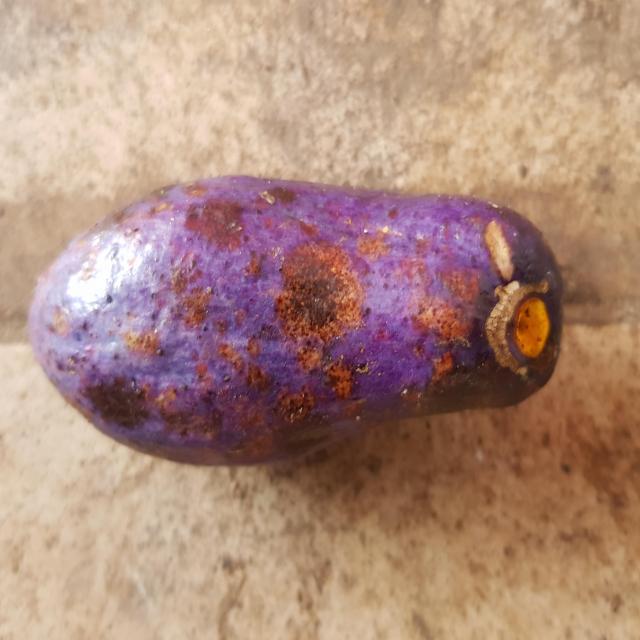
Plum grade: spotted